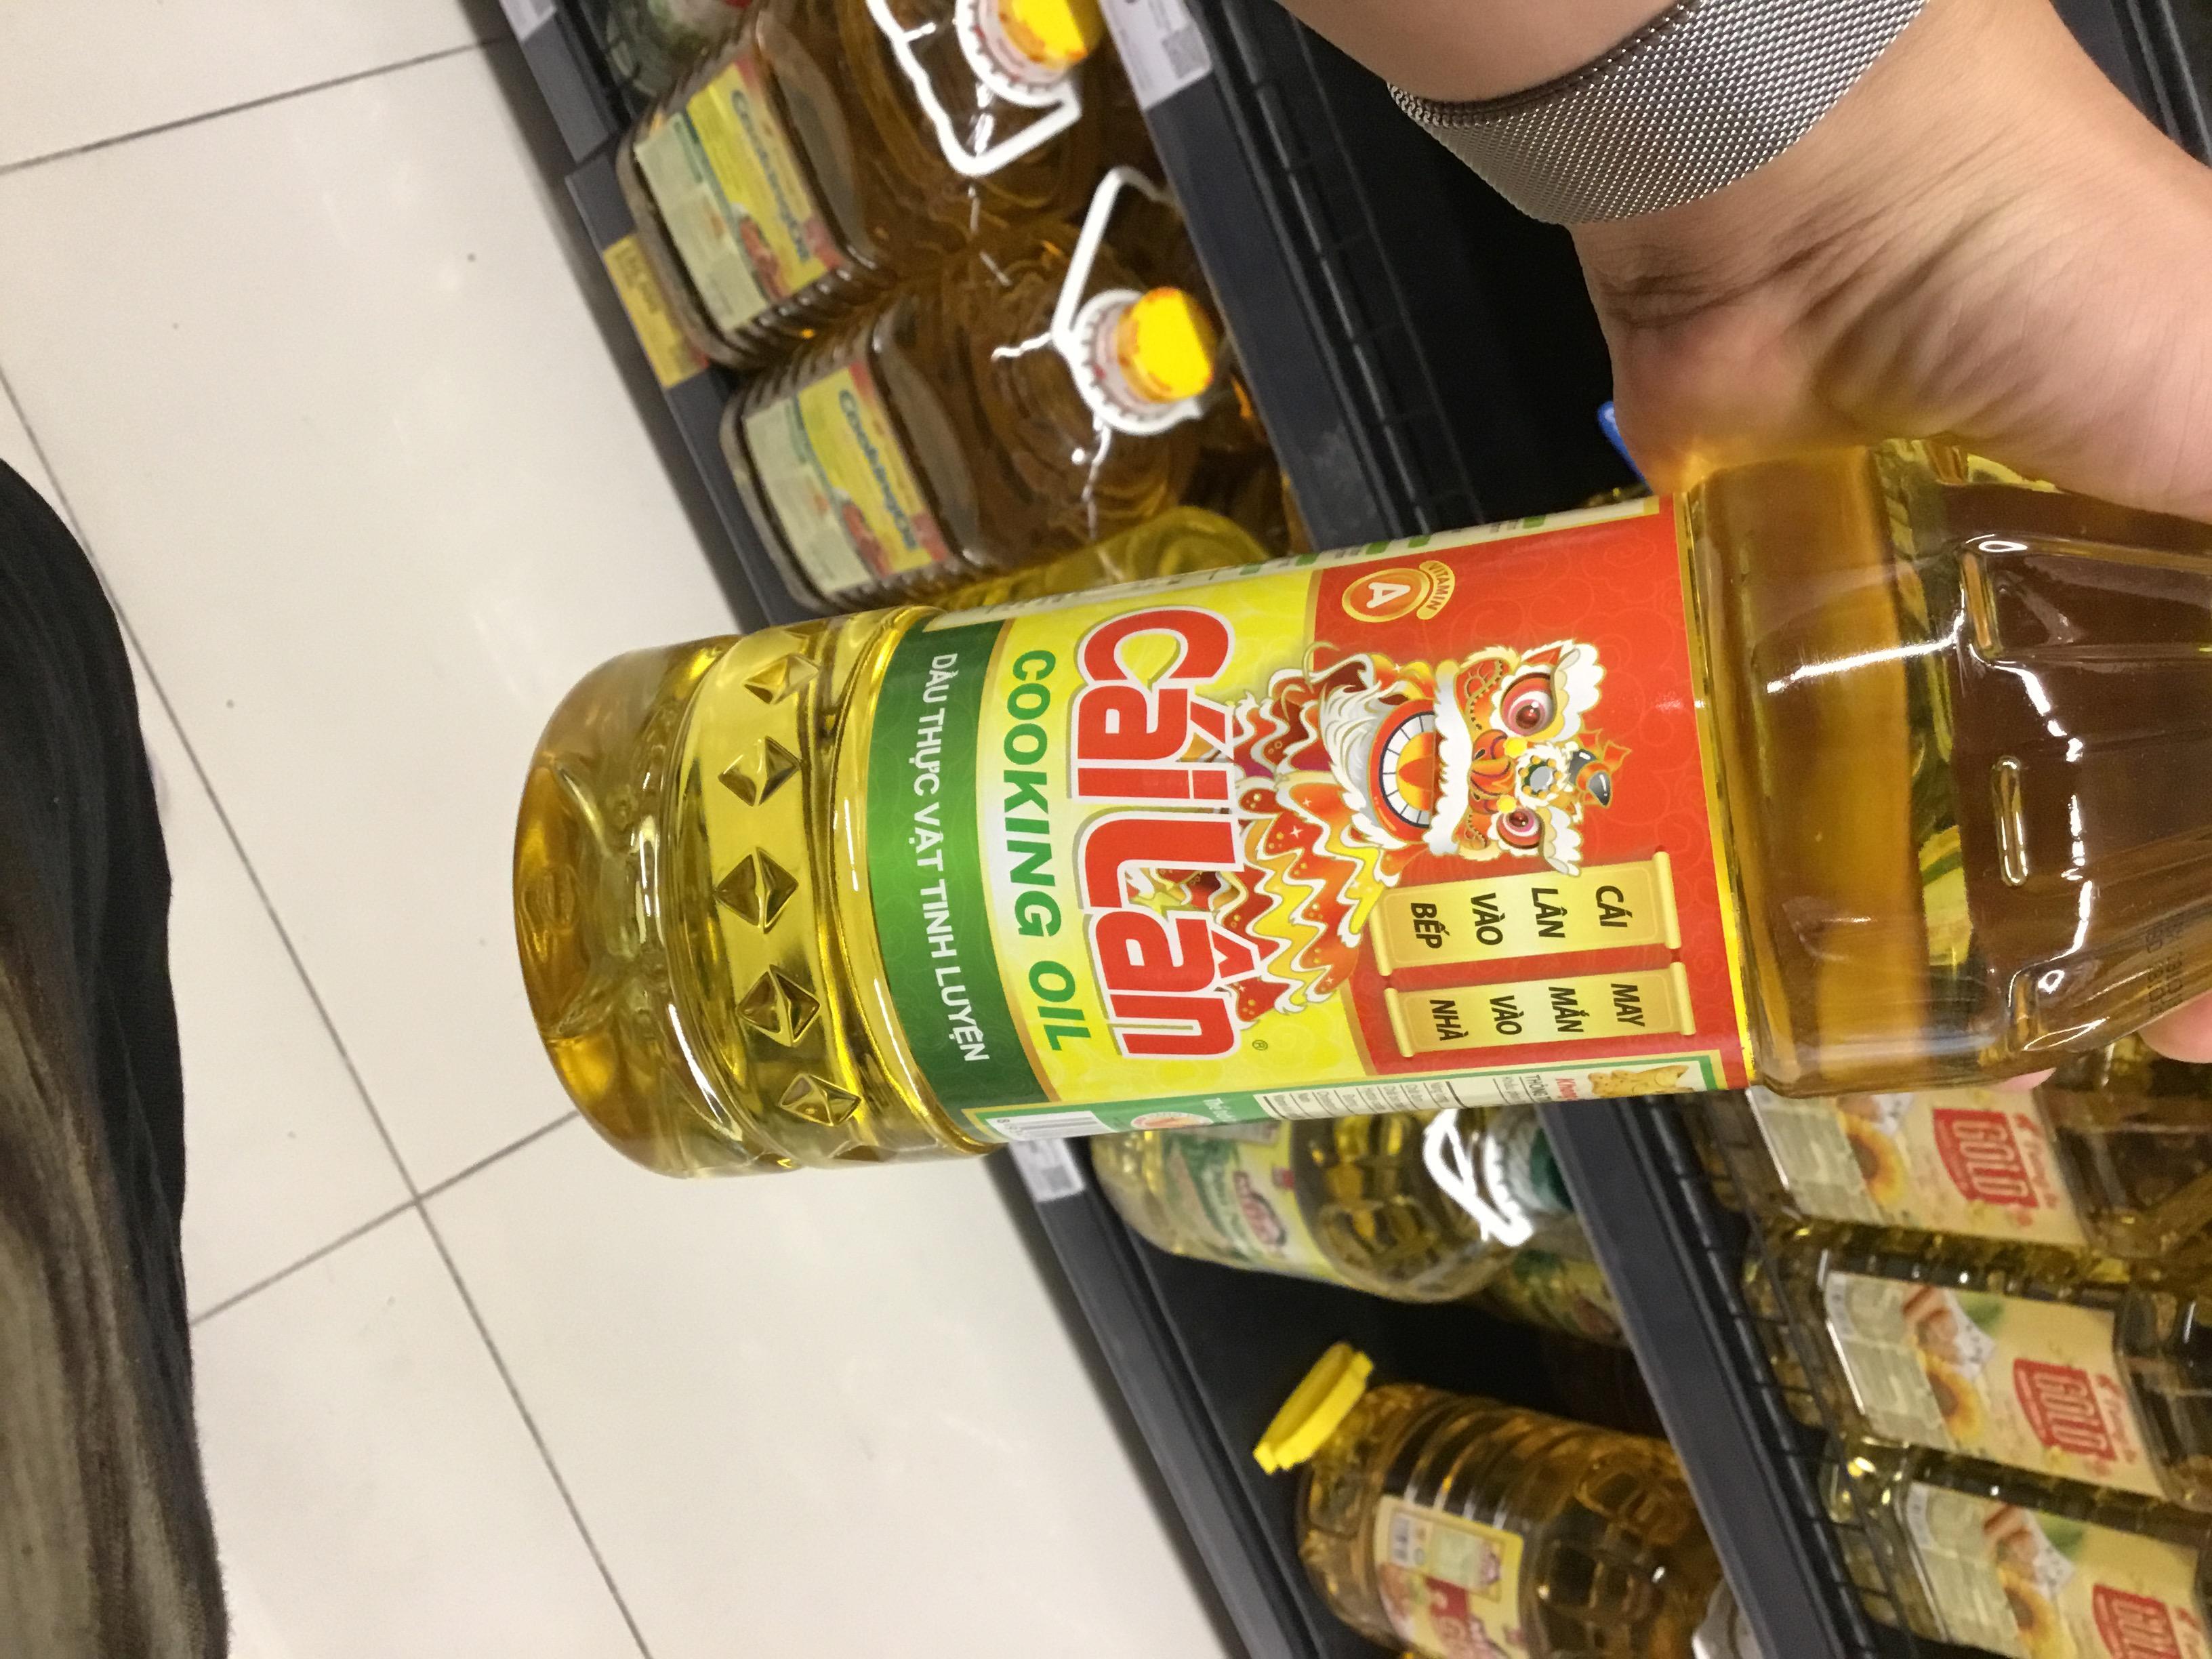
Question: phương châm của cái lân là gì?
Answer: phương châm của cái lân là cái lân vào bếp, may mắn vào nhà